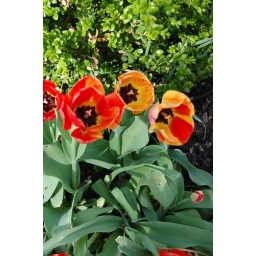
I took this walking on the sidewalk in philadelphia when I visited a friend this year